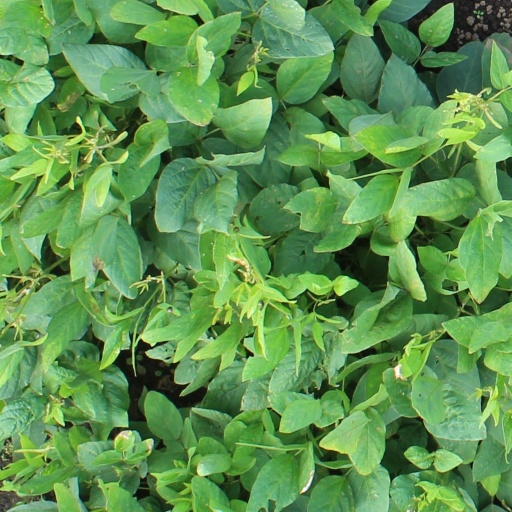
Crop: soybean